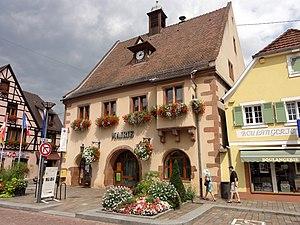
Alsace, Bas-Rhin, Châtenois, Mairie (XVe-XVIe), 81 rue du Maréchal Foch (PA00085268, IA00124438).
Châtenois est une commune française située dans le département du Bas-Rhin, en région Grand Est.
Cet article recense une partie des monuments historiques du Bas-Rhin, en France.
L'hôtel de ville de Châtenois est un monument historique situé à Châtenois, dans le département français du Bas-Rhin.